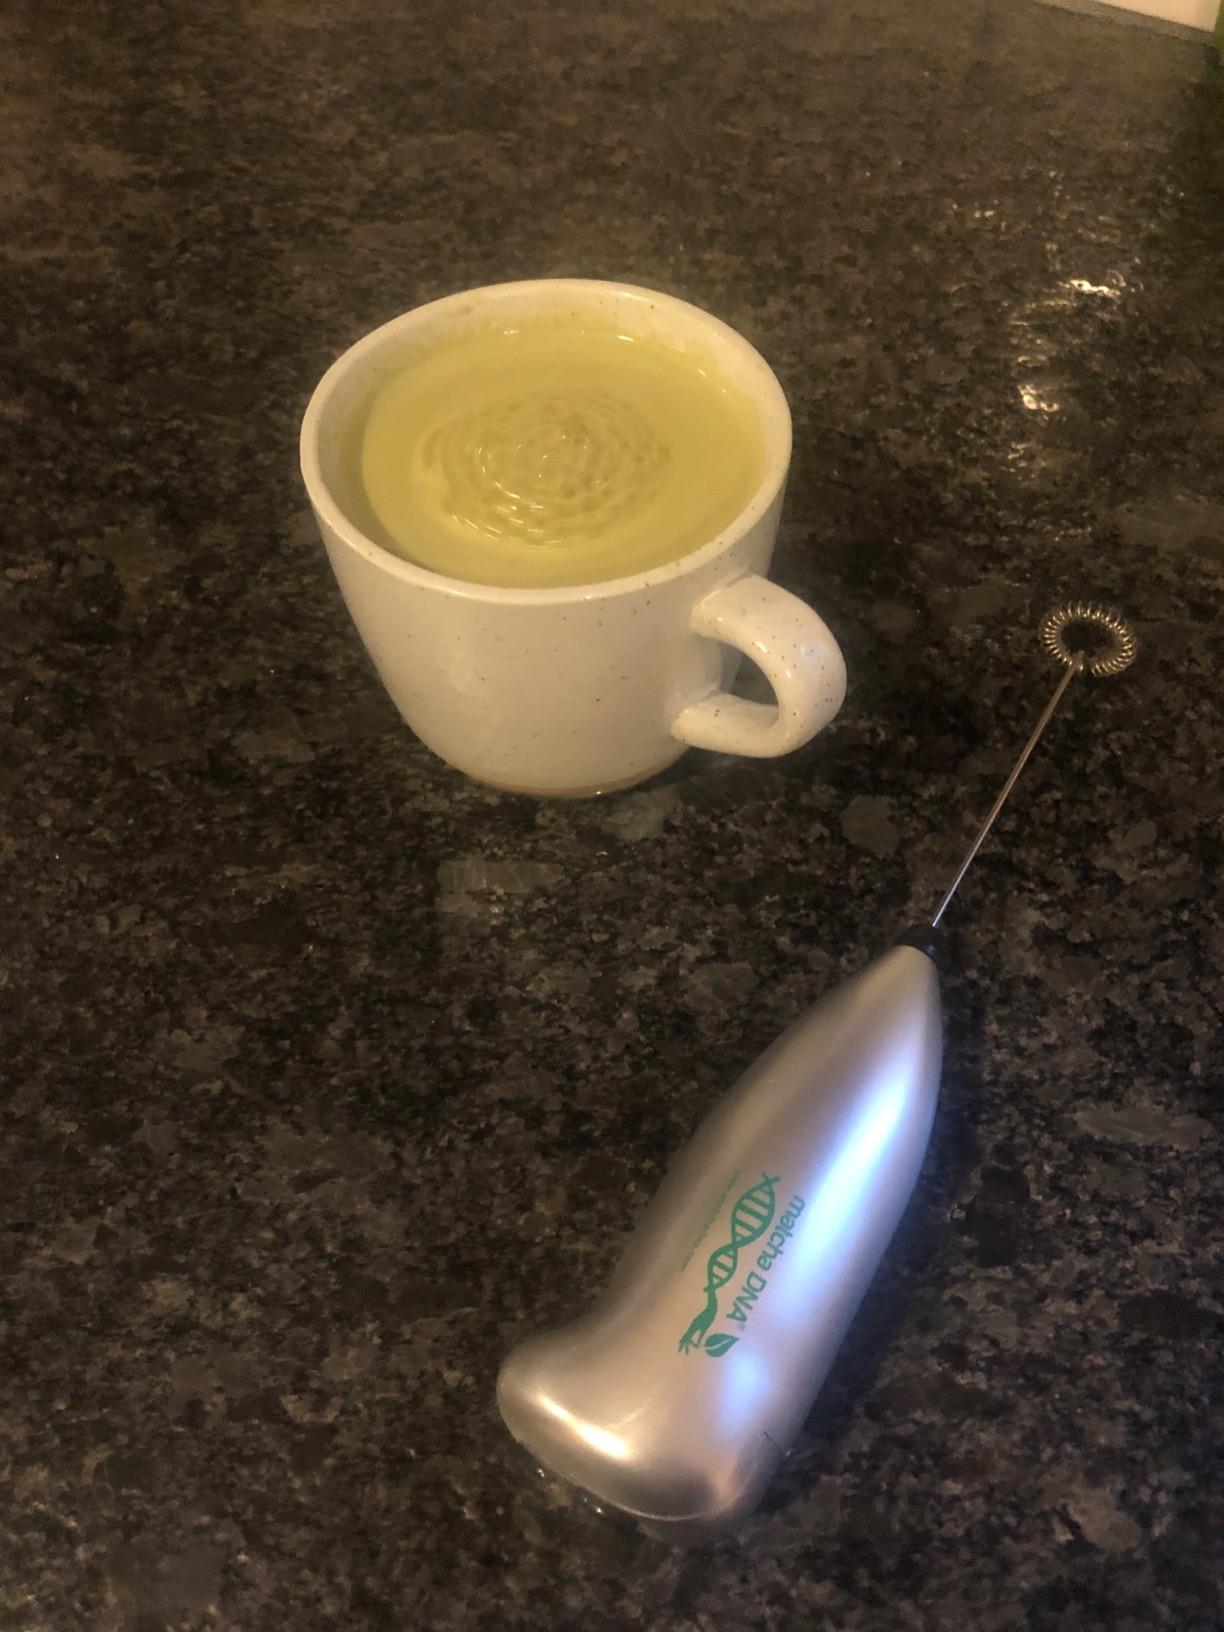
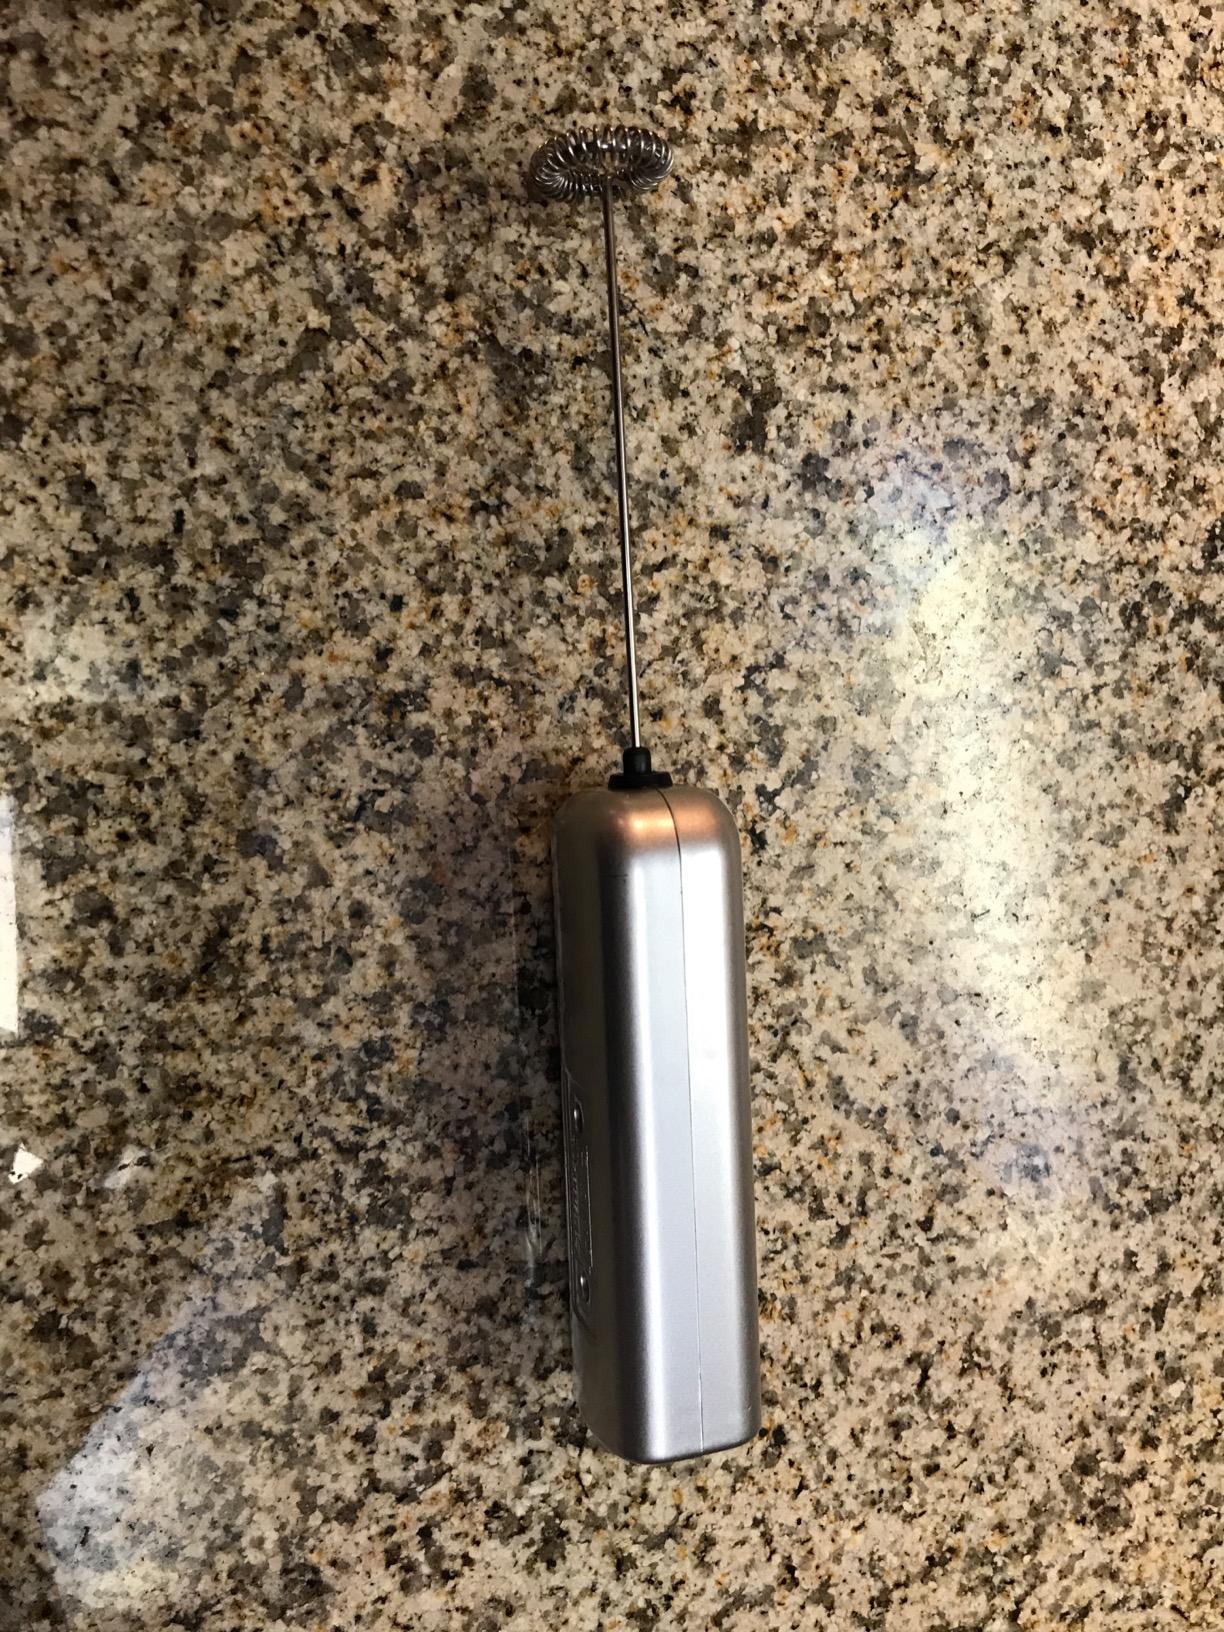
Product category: items_mixer
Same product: no